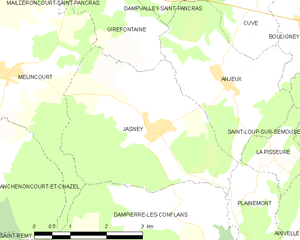
Carte des communes françaises